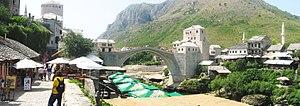
Mostar est une ville de Bosnie-Herzégovine située dans le canton d'Herzégovine-Neretva et dans la fédération de Bosnie-et-Herzégovine. Selon les premiers résultats du recensement bosnien de 2013, la ville intra muros compte 65 286 habitants et sa zone métropolitaine, appelée Grad Mostar, 113 169.